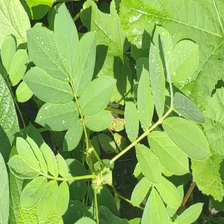
Weed species: Sicklepod_(Senna obtusifolia)